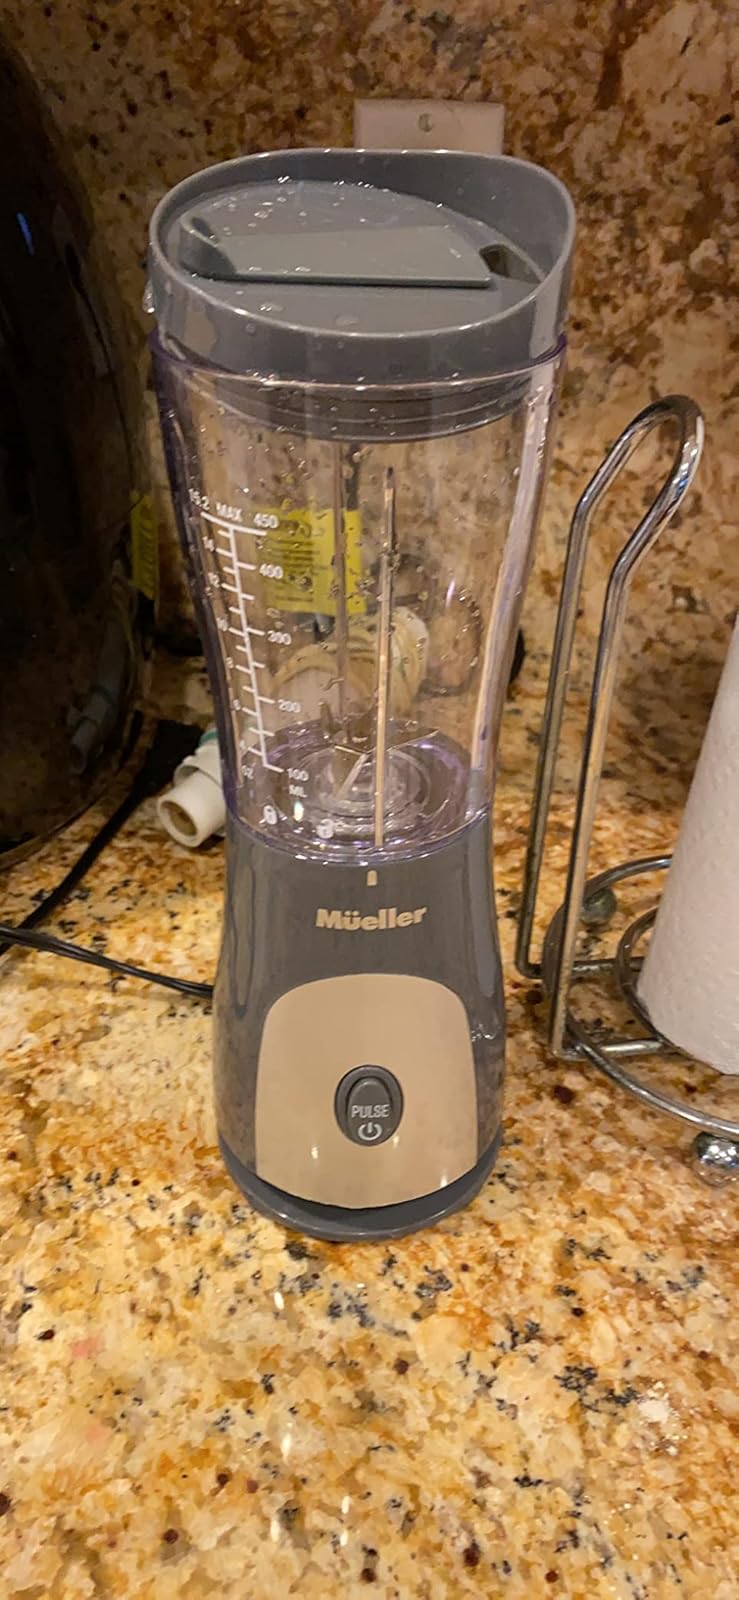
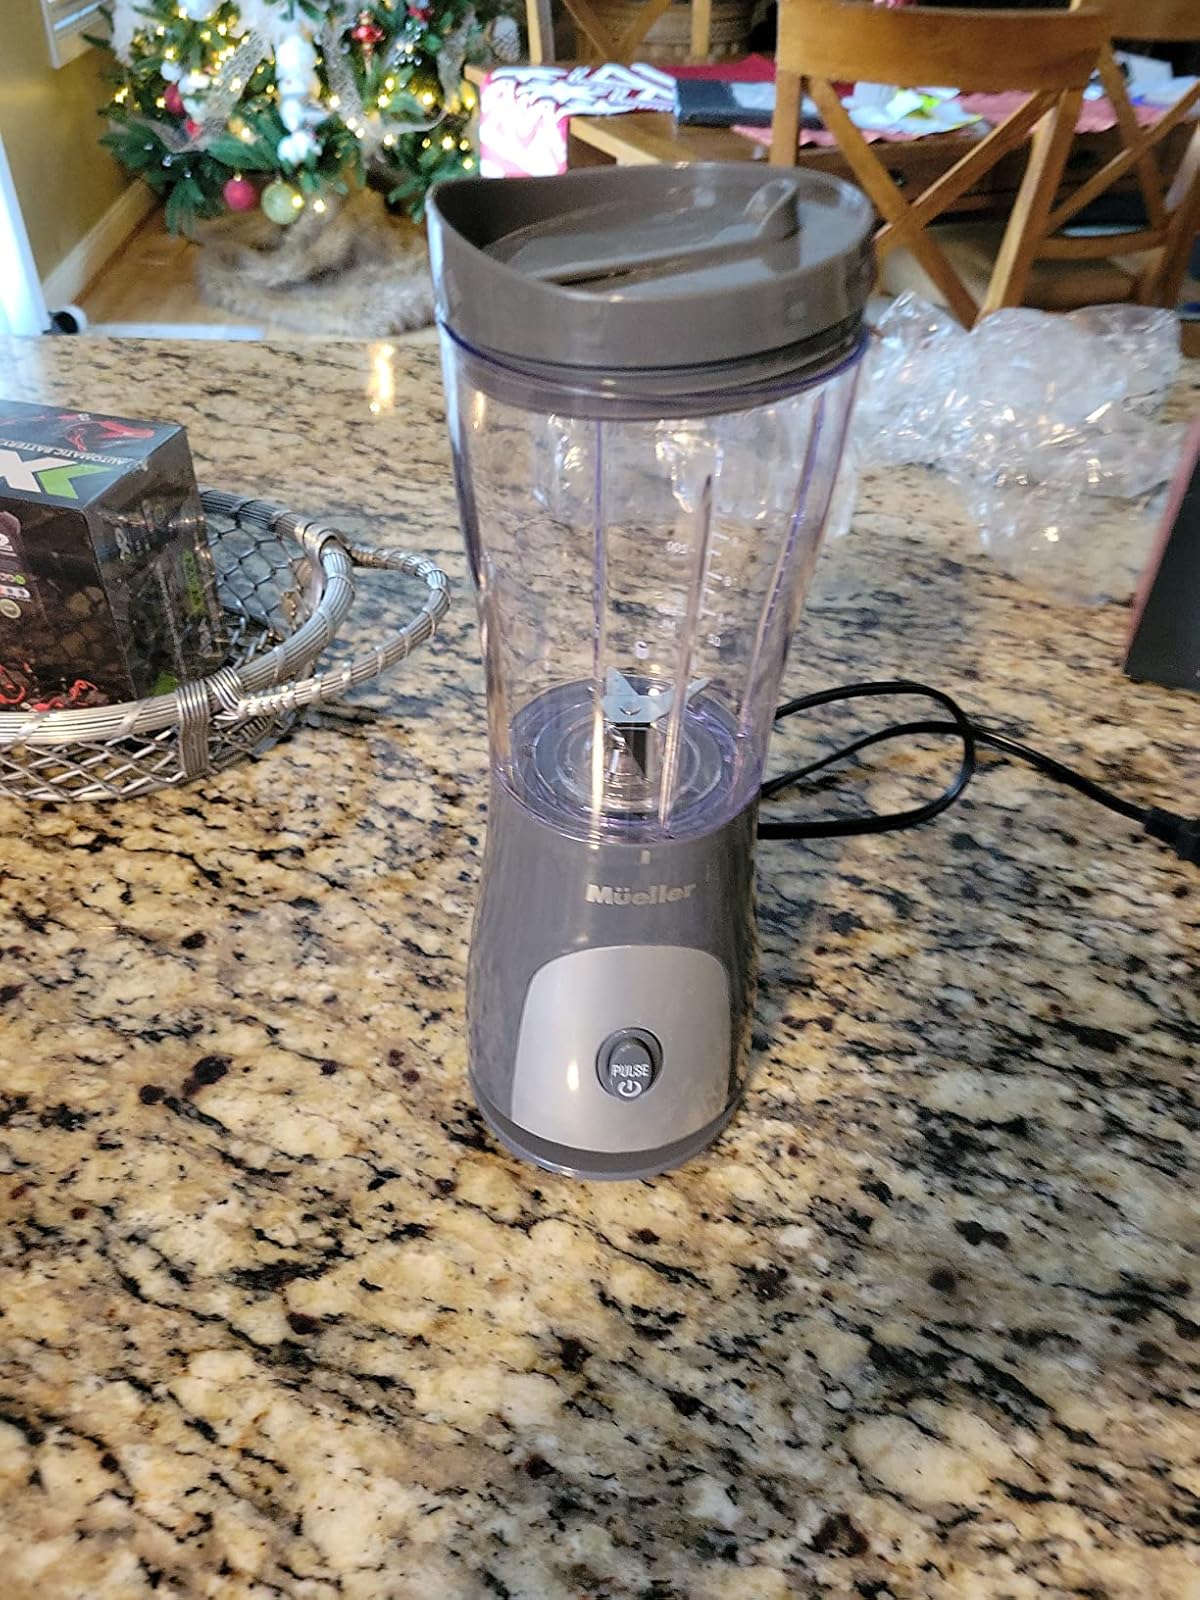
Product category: items_blender
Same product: yes